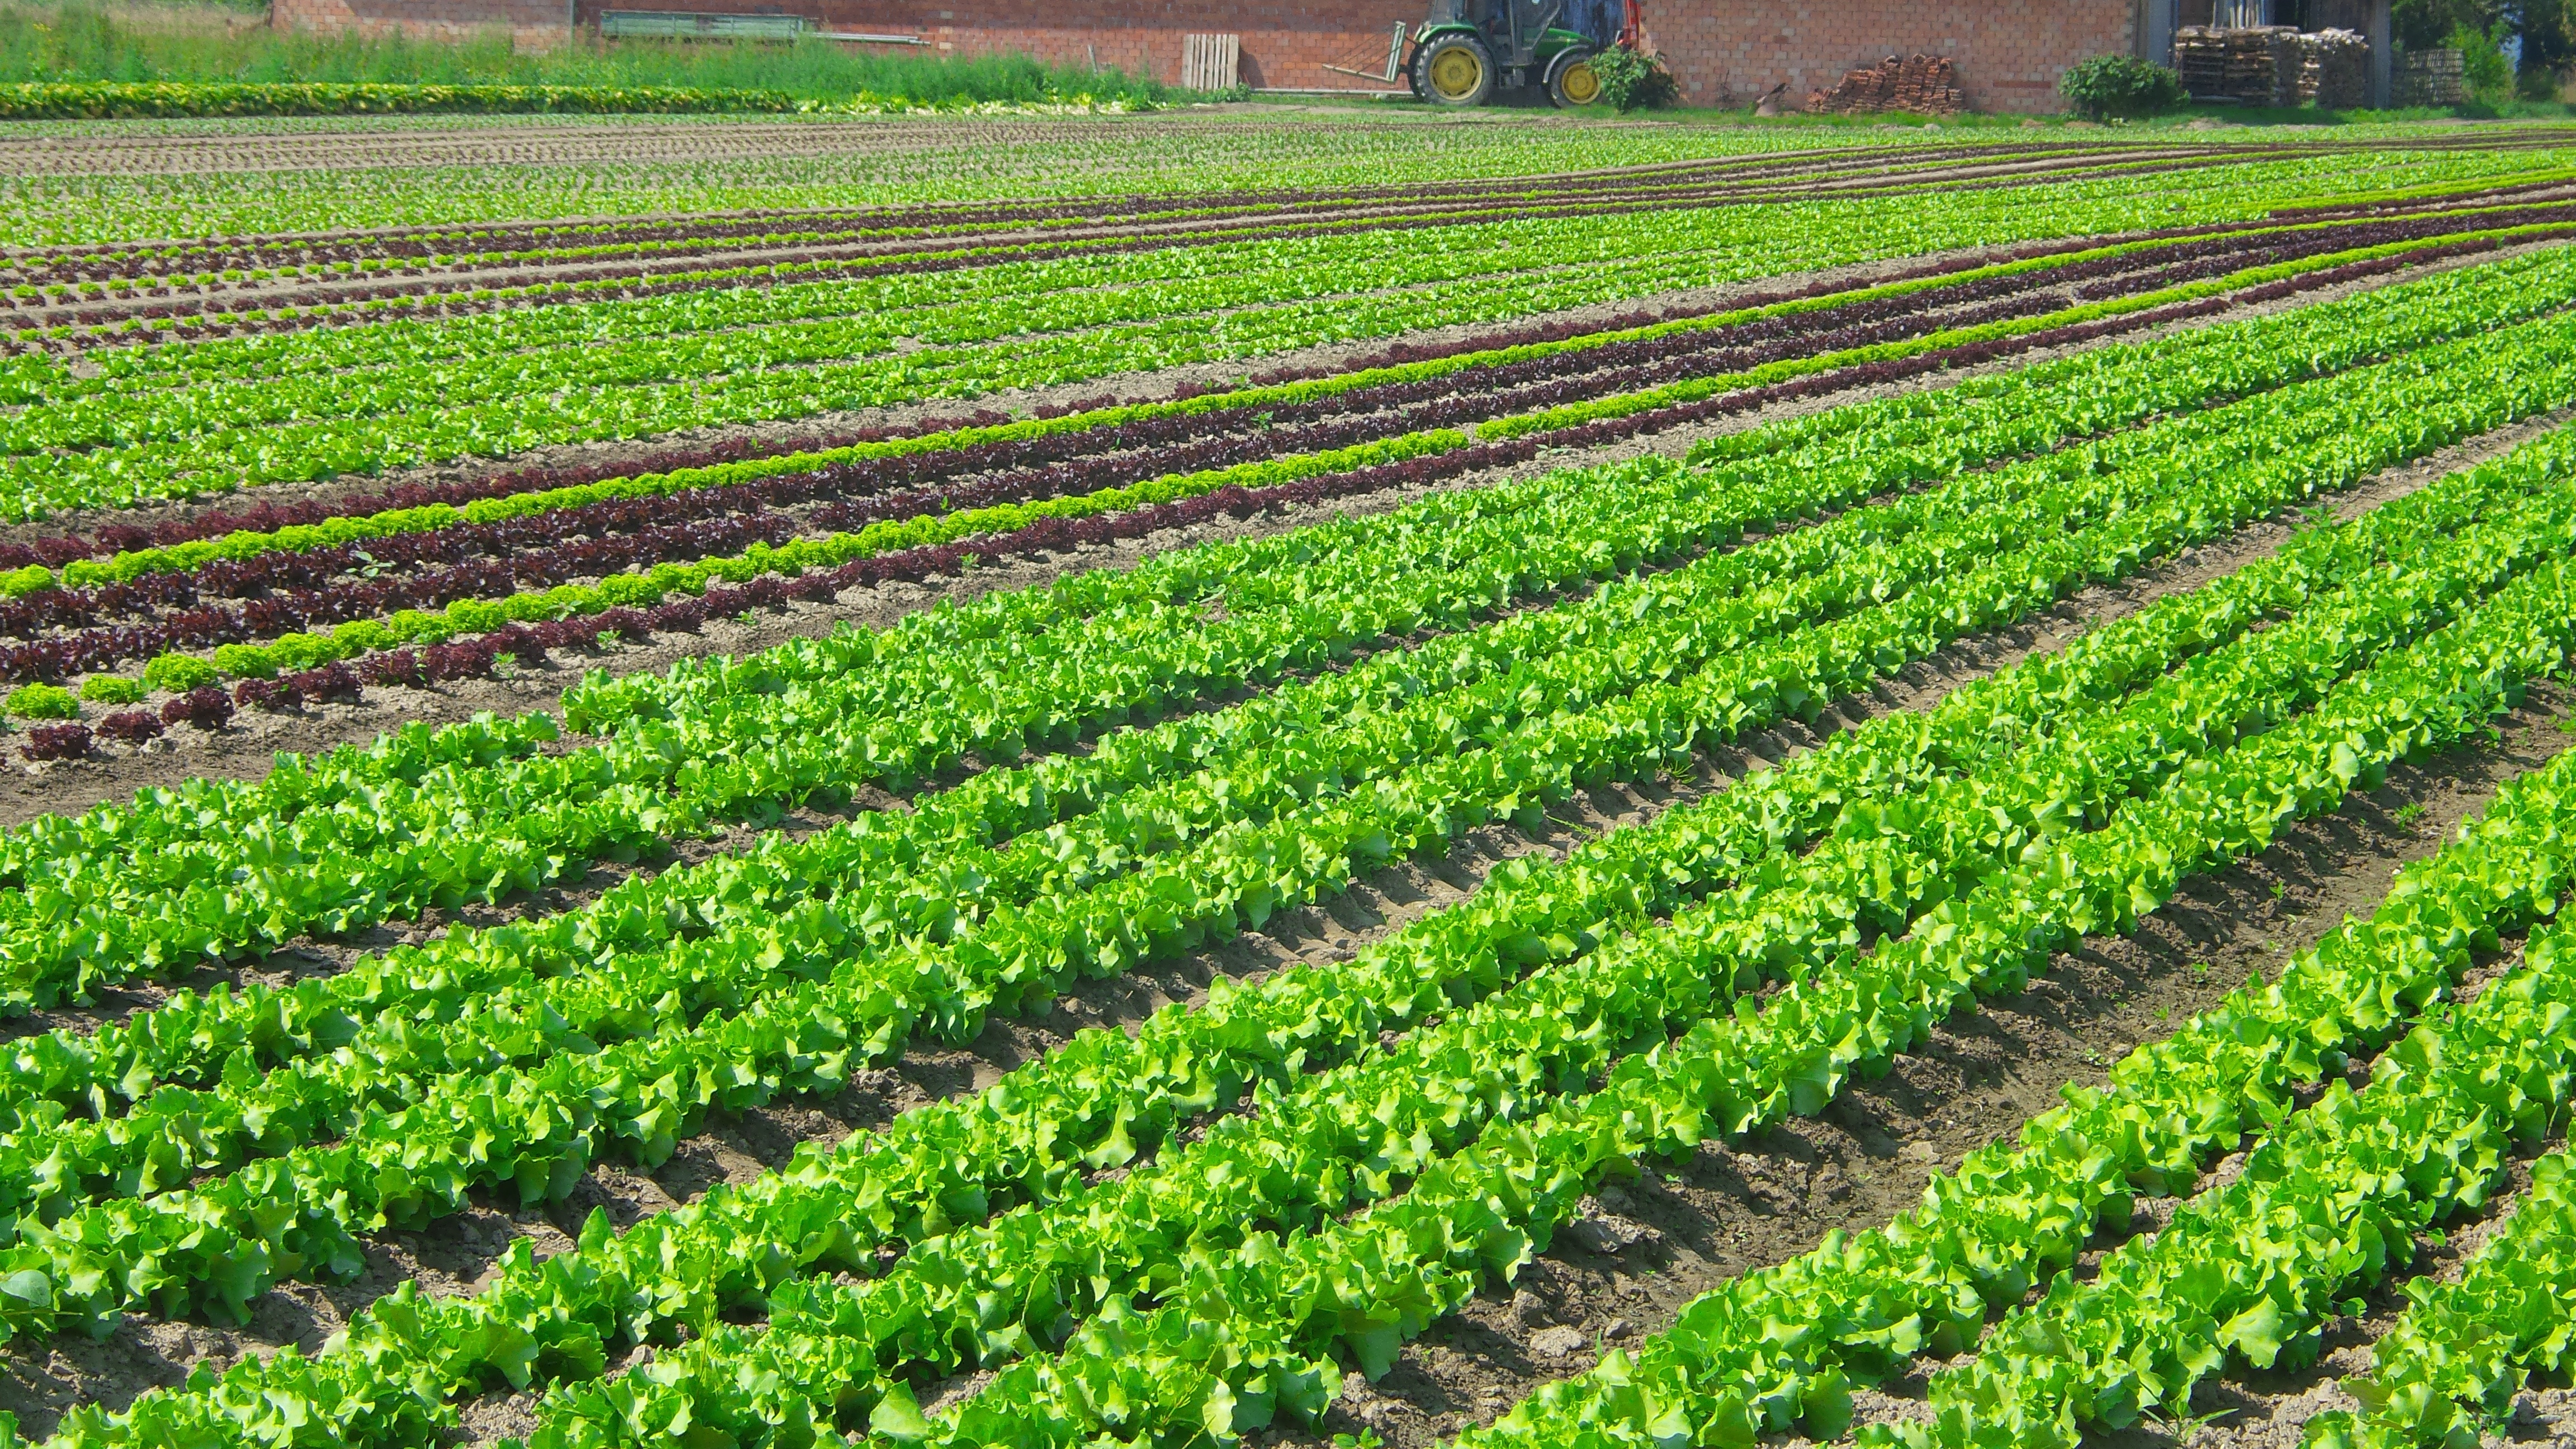
field, farm, salad, green, produce, crop, soil, agriculture, nutrition, vegetables, plantation, fieldwork, outdoor structure, soil culture